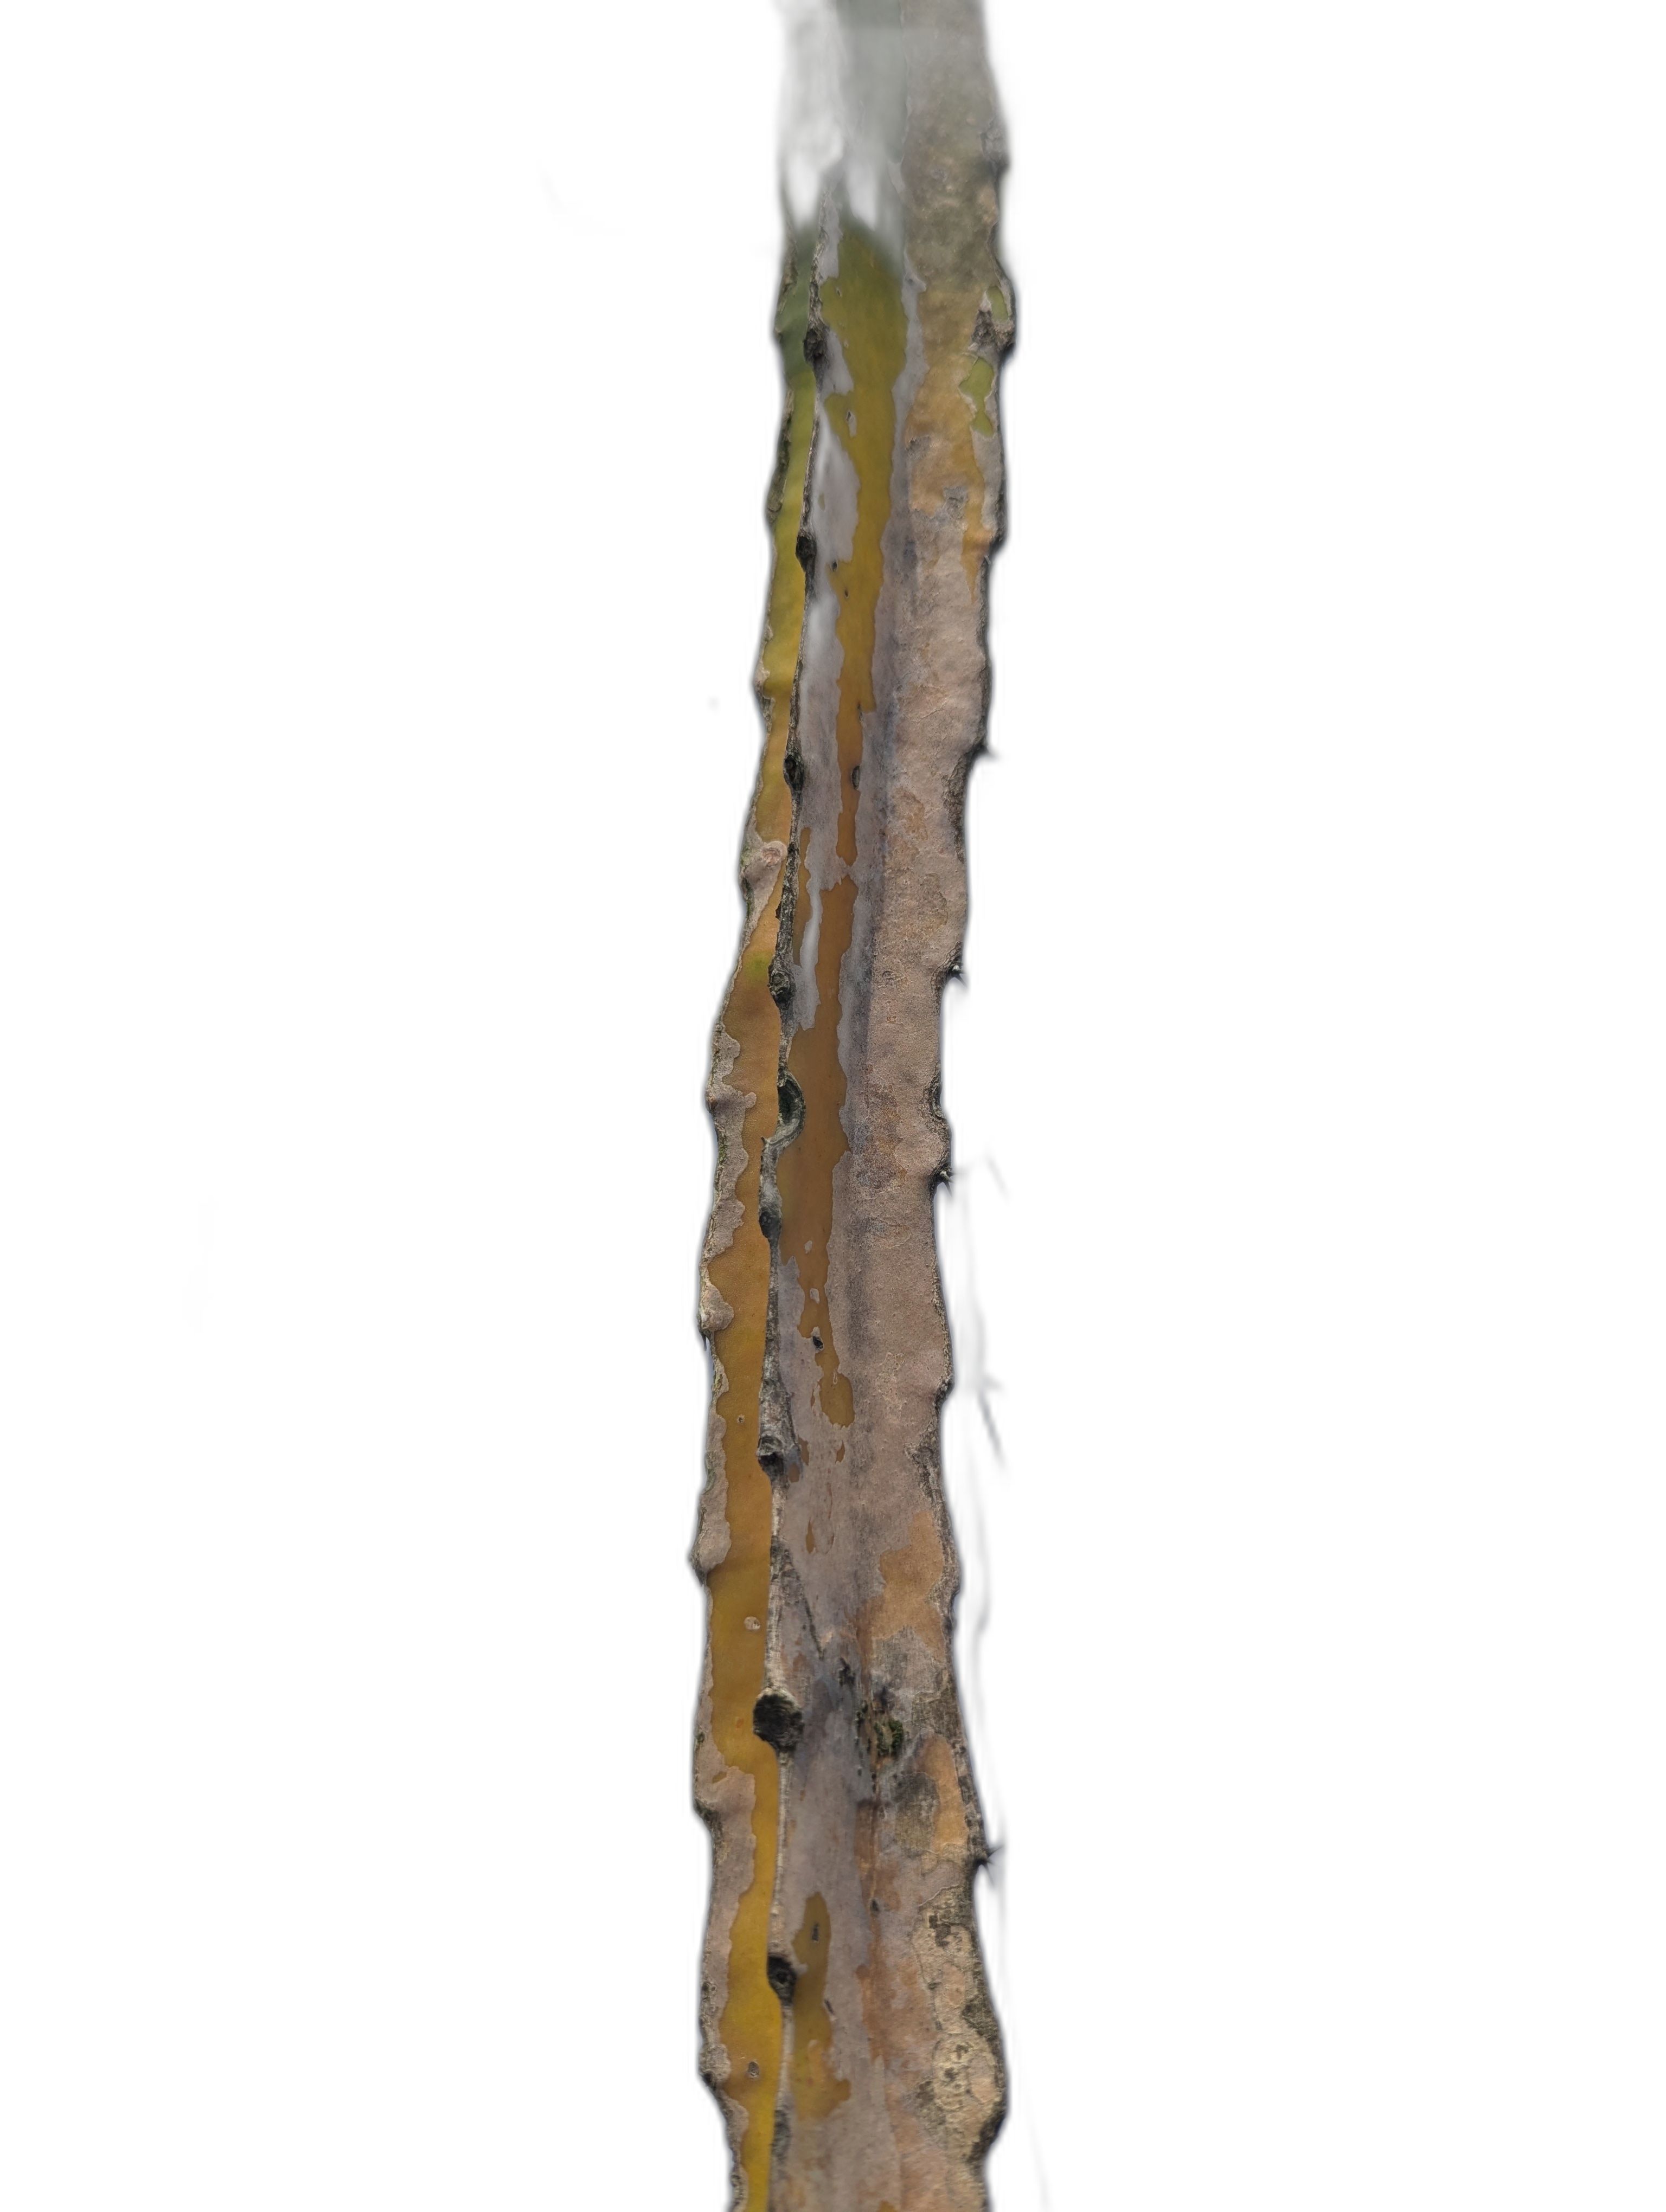
Label: Bad leaf